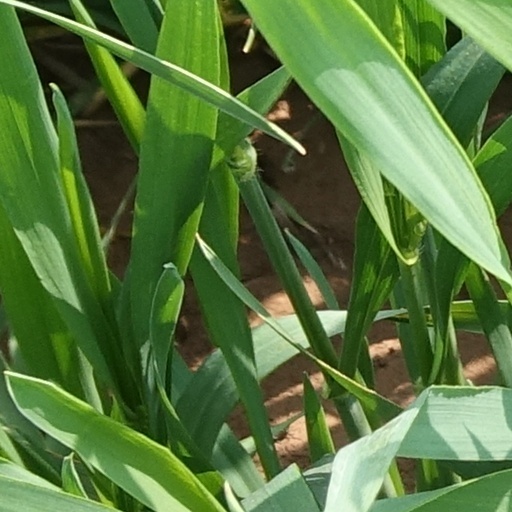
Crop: wheat